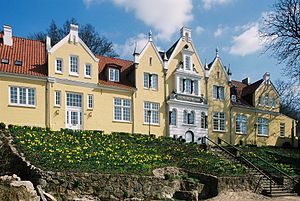
Margrethegård (Flensborg) / Billeder
Margrethegård er en tidligere herregård fra cirka 1720 i Sankt Jørgen-kvarteret i Flensborg. Den repræsentative bygning ligger kun få hundrede meter nordøst for Søndertorvet i Flensborgs midtby, ved foden af den banke, hvorpå den flensborgske bydel Jørgensgaard ligger. Gården befandt sig tidligere uden for Flensborgs byporte. Til gården hørte tidligere også en barokhave.